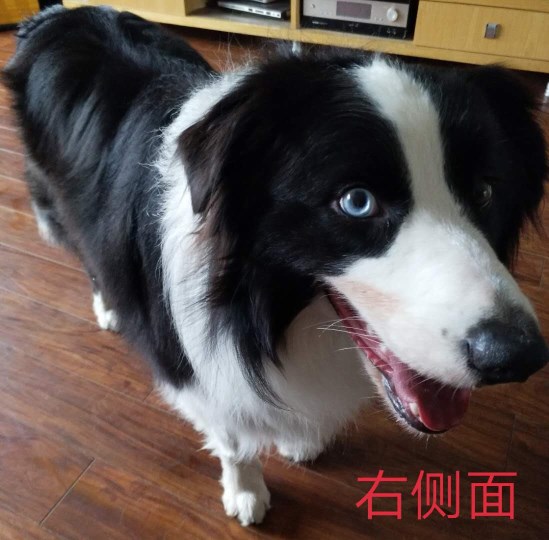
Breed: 2594-n000109-Border_collie